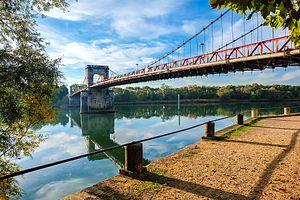
Pont de Beauregard
Le pont suspendu de Beauregard, est un petit pont suspendu traversant la Saône, et reliant Beauregard dans l'Ain à Villefranche-sur-Saône dans le Rhône. Il est uniquement accessible aux piétons et aux cyclistes.